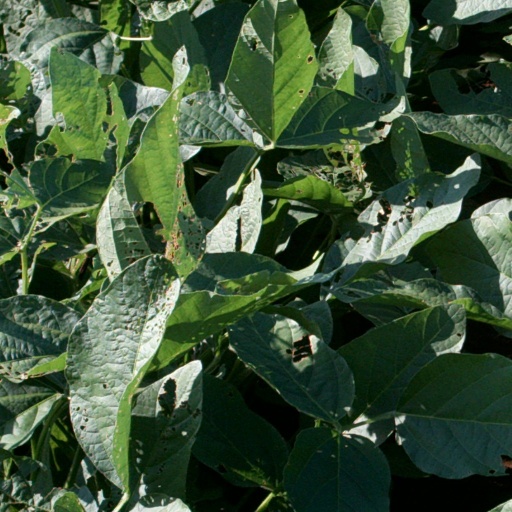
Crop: soybean